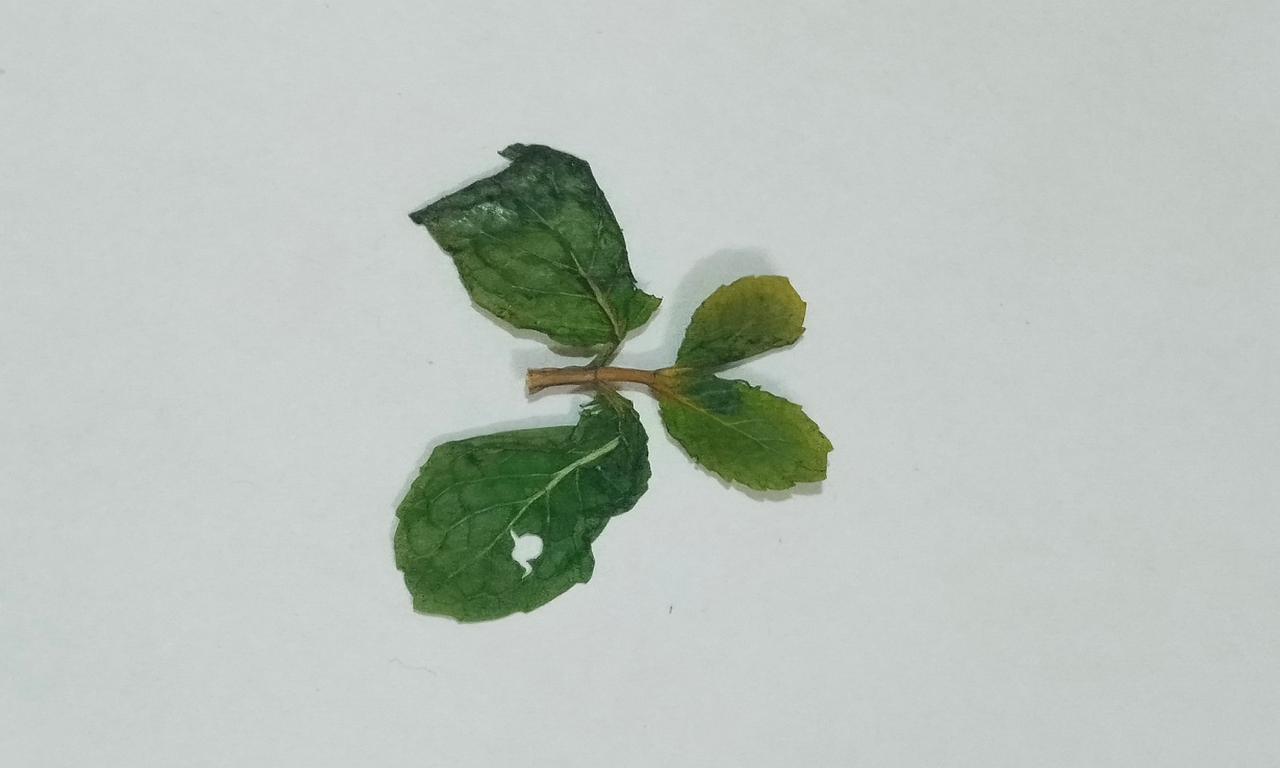
Label: Dried